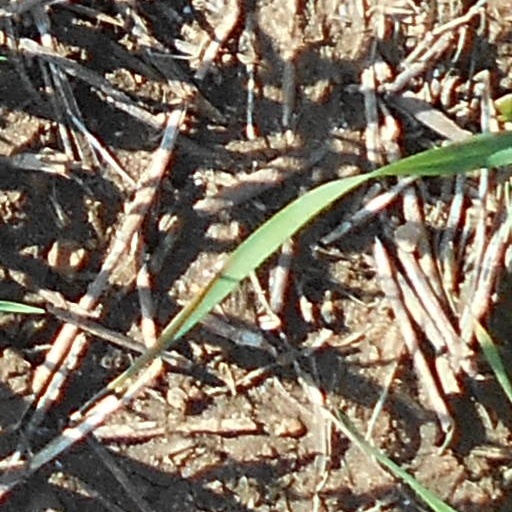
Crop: wheat